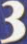
Number: 3